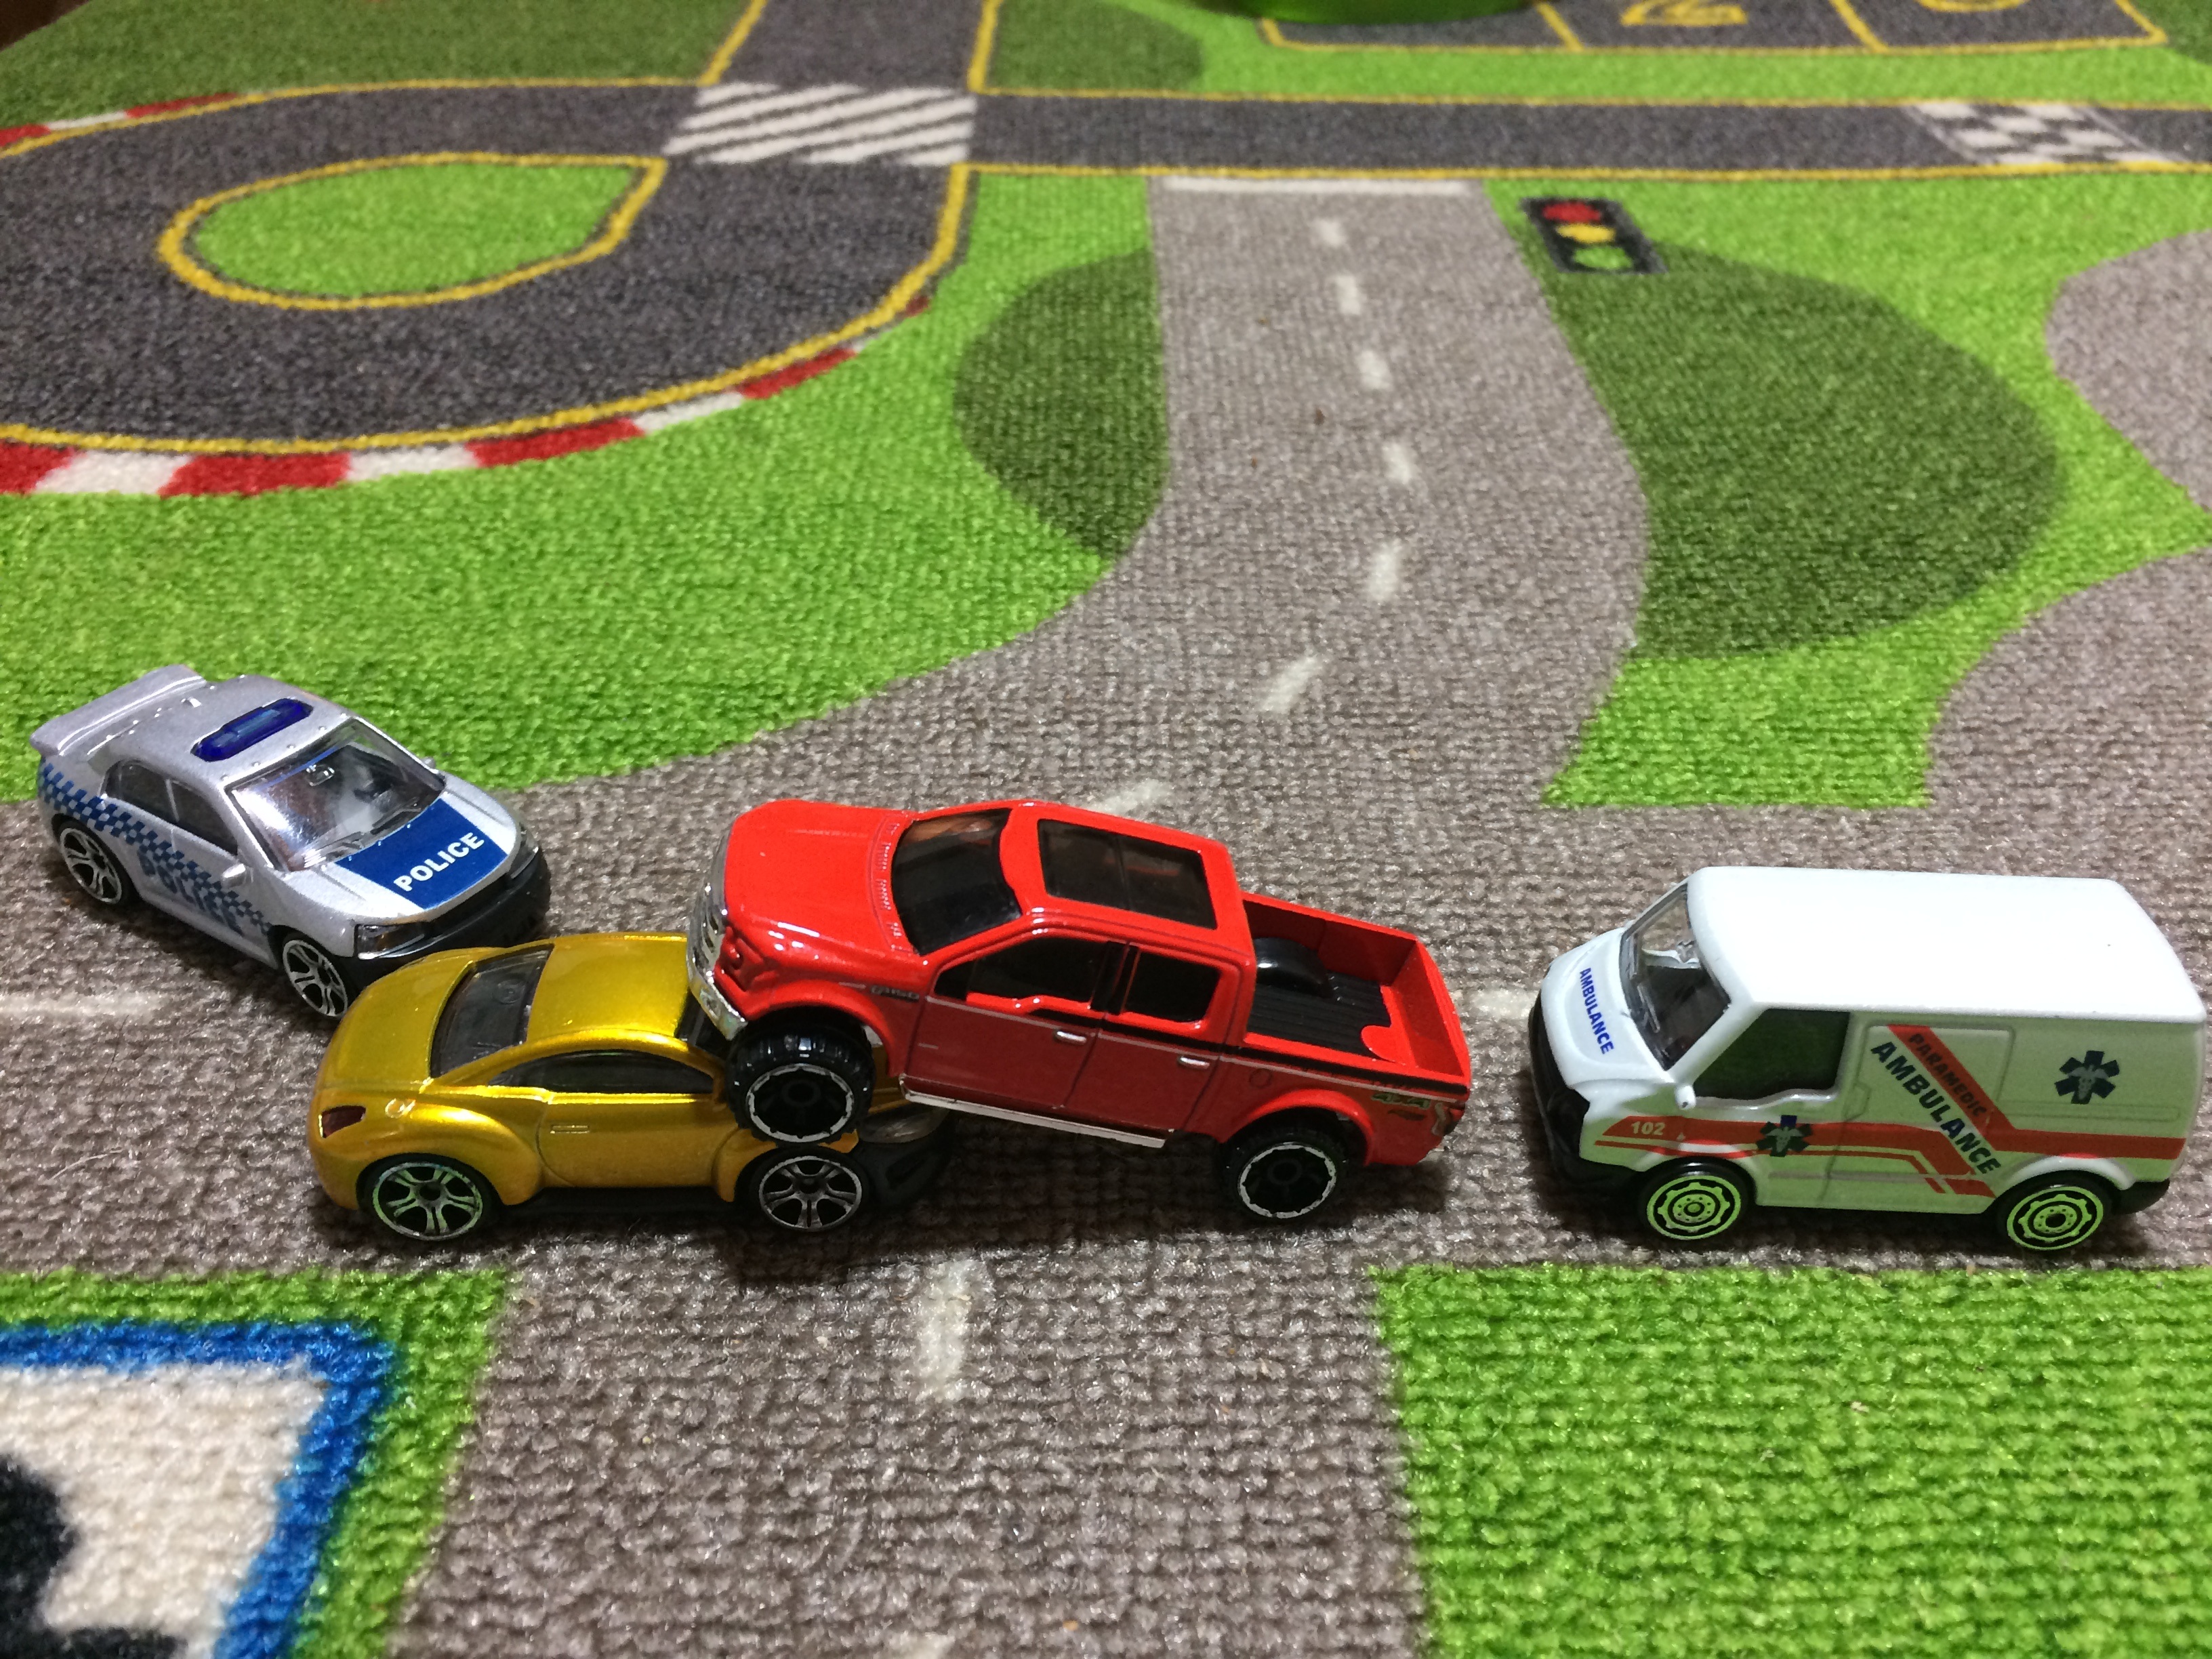
car, parking, vehicle, toy, crash, cars, racing, police, race track, accident, screenshot, ambulance, car crash, car accident, auto accident, sport venue